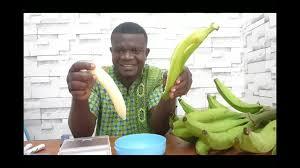
Ndizi ina umuhimu mwingi sana. Wakulima wanaolima ndizi wanapata pesa na vilevile wanatumia kukula. Inapokulwa ndizi inapatia faida zisizohesabika mwilini.